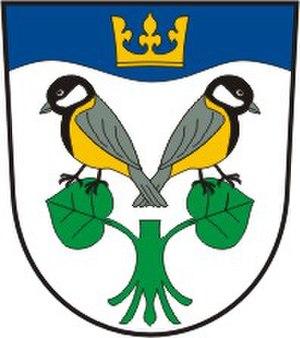
Sýkořice est une commune du district de Rakovník, dans la région de Bohême-Centrale, en République tchèque. Sa population s'élevait à 537 habitants en 2020.